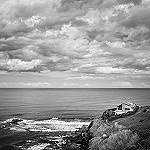
Label: B & W